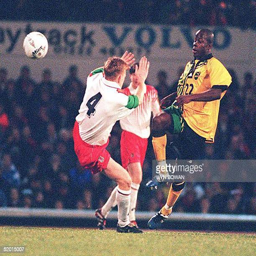
person gets the ball past football player during their friendly match the match ended in a scoreless draw